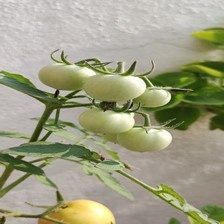
Label: tomato